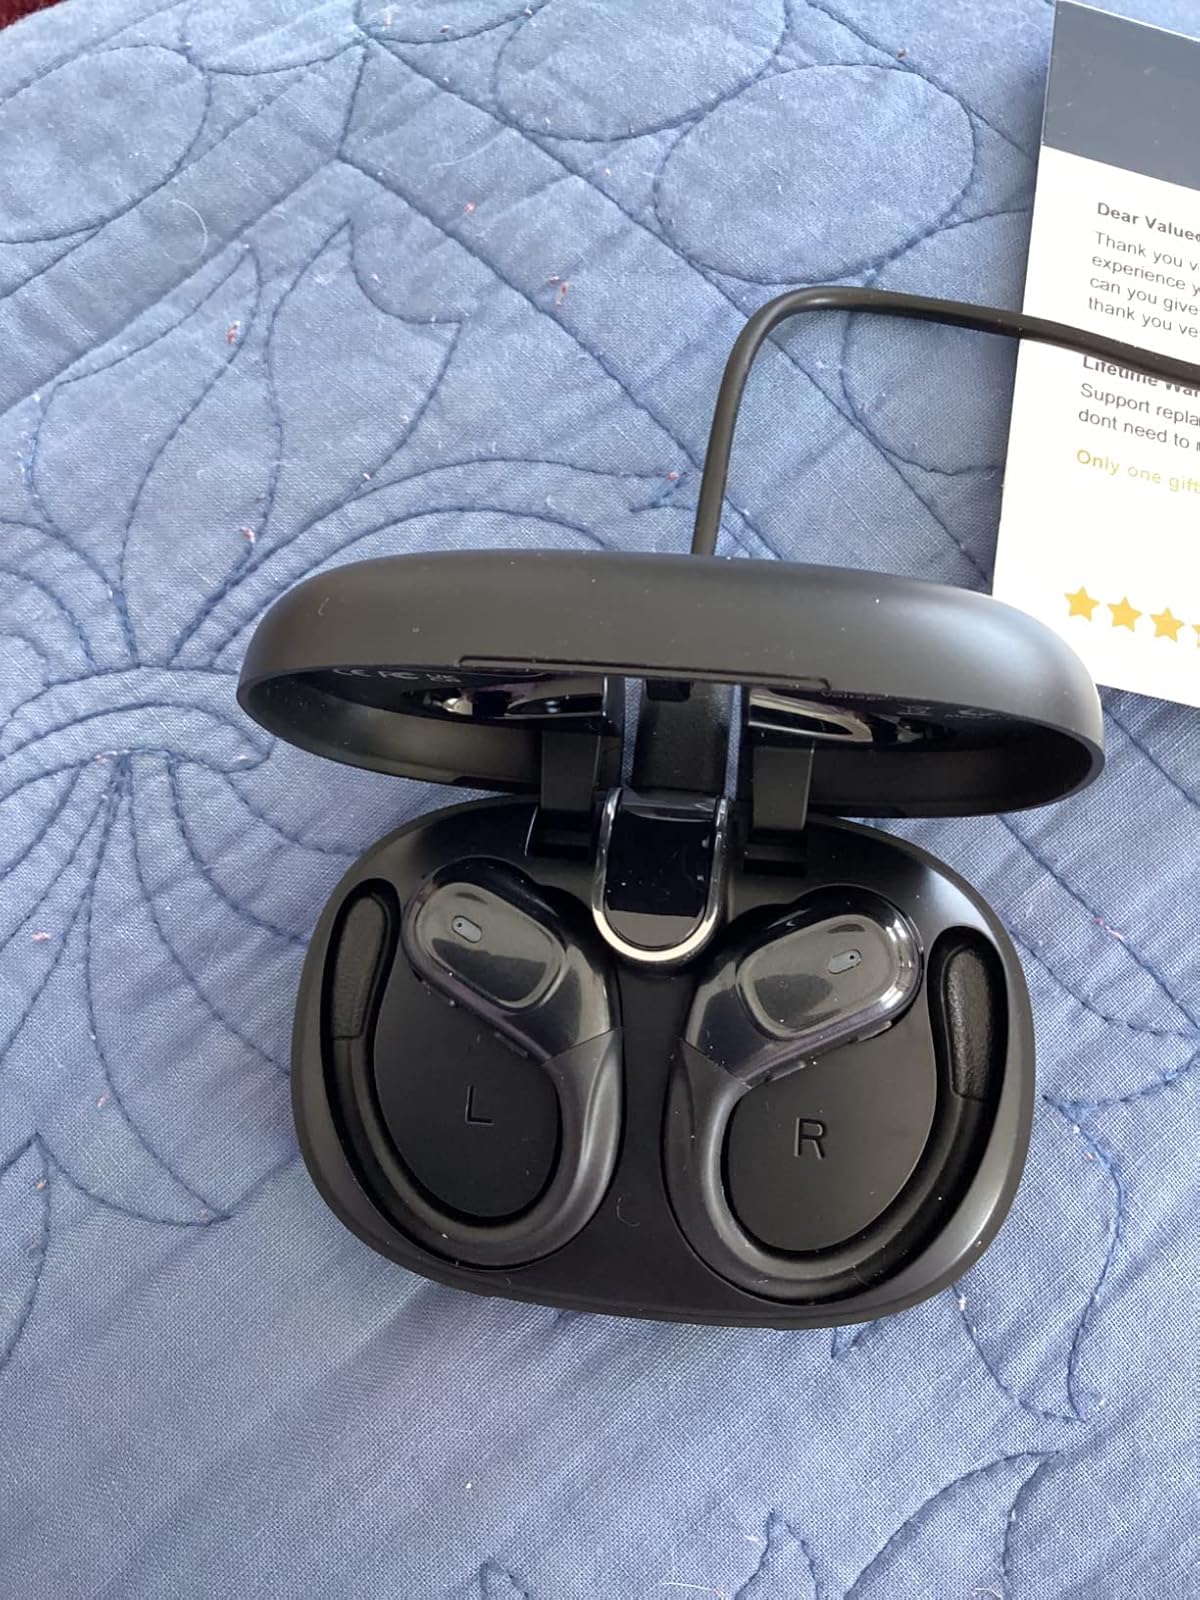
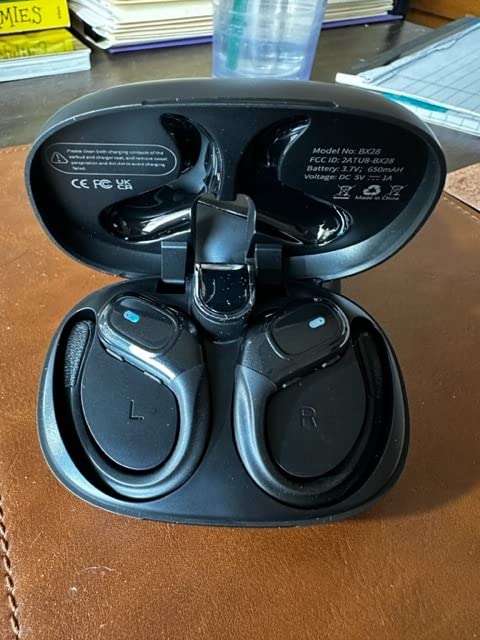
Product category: earbuds
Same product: yes